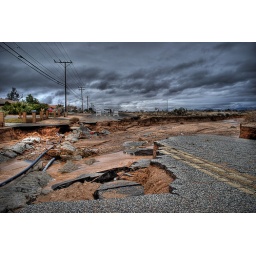
This is a road by my house that was washed away by the rain.